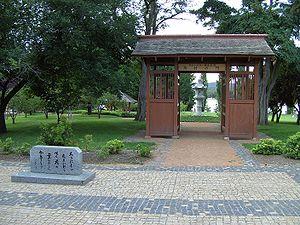
Le Kasuga-taisha est un sanctuaire shinto de la ville de Nara, dans la préfecture du même nom au Japon. Établi en 768 et reconstruit plusieurs fois au cours des siècles, c'est le sanctuaire tutélaire de la famille Fujiwara. L'intérieur est célèbre pour ses nombreuses lanternes de bronze, alors que l’extérieur se distingue par ses nombreuses lanternes de pierre qui mènent au monument.